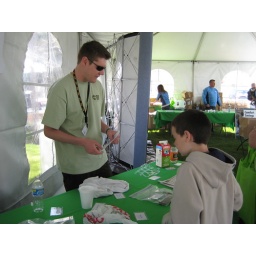
A boy decides what product decomposes in a million years. Here's a hint - it is white and holds liquid.